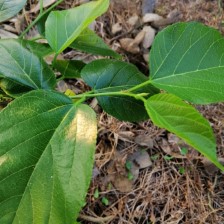
Variety: TaiwanMeacho